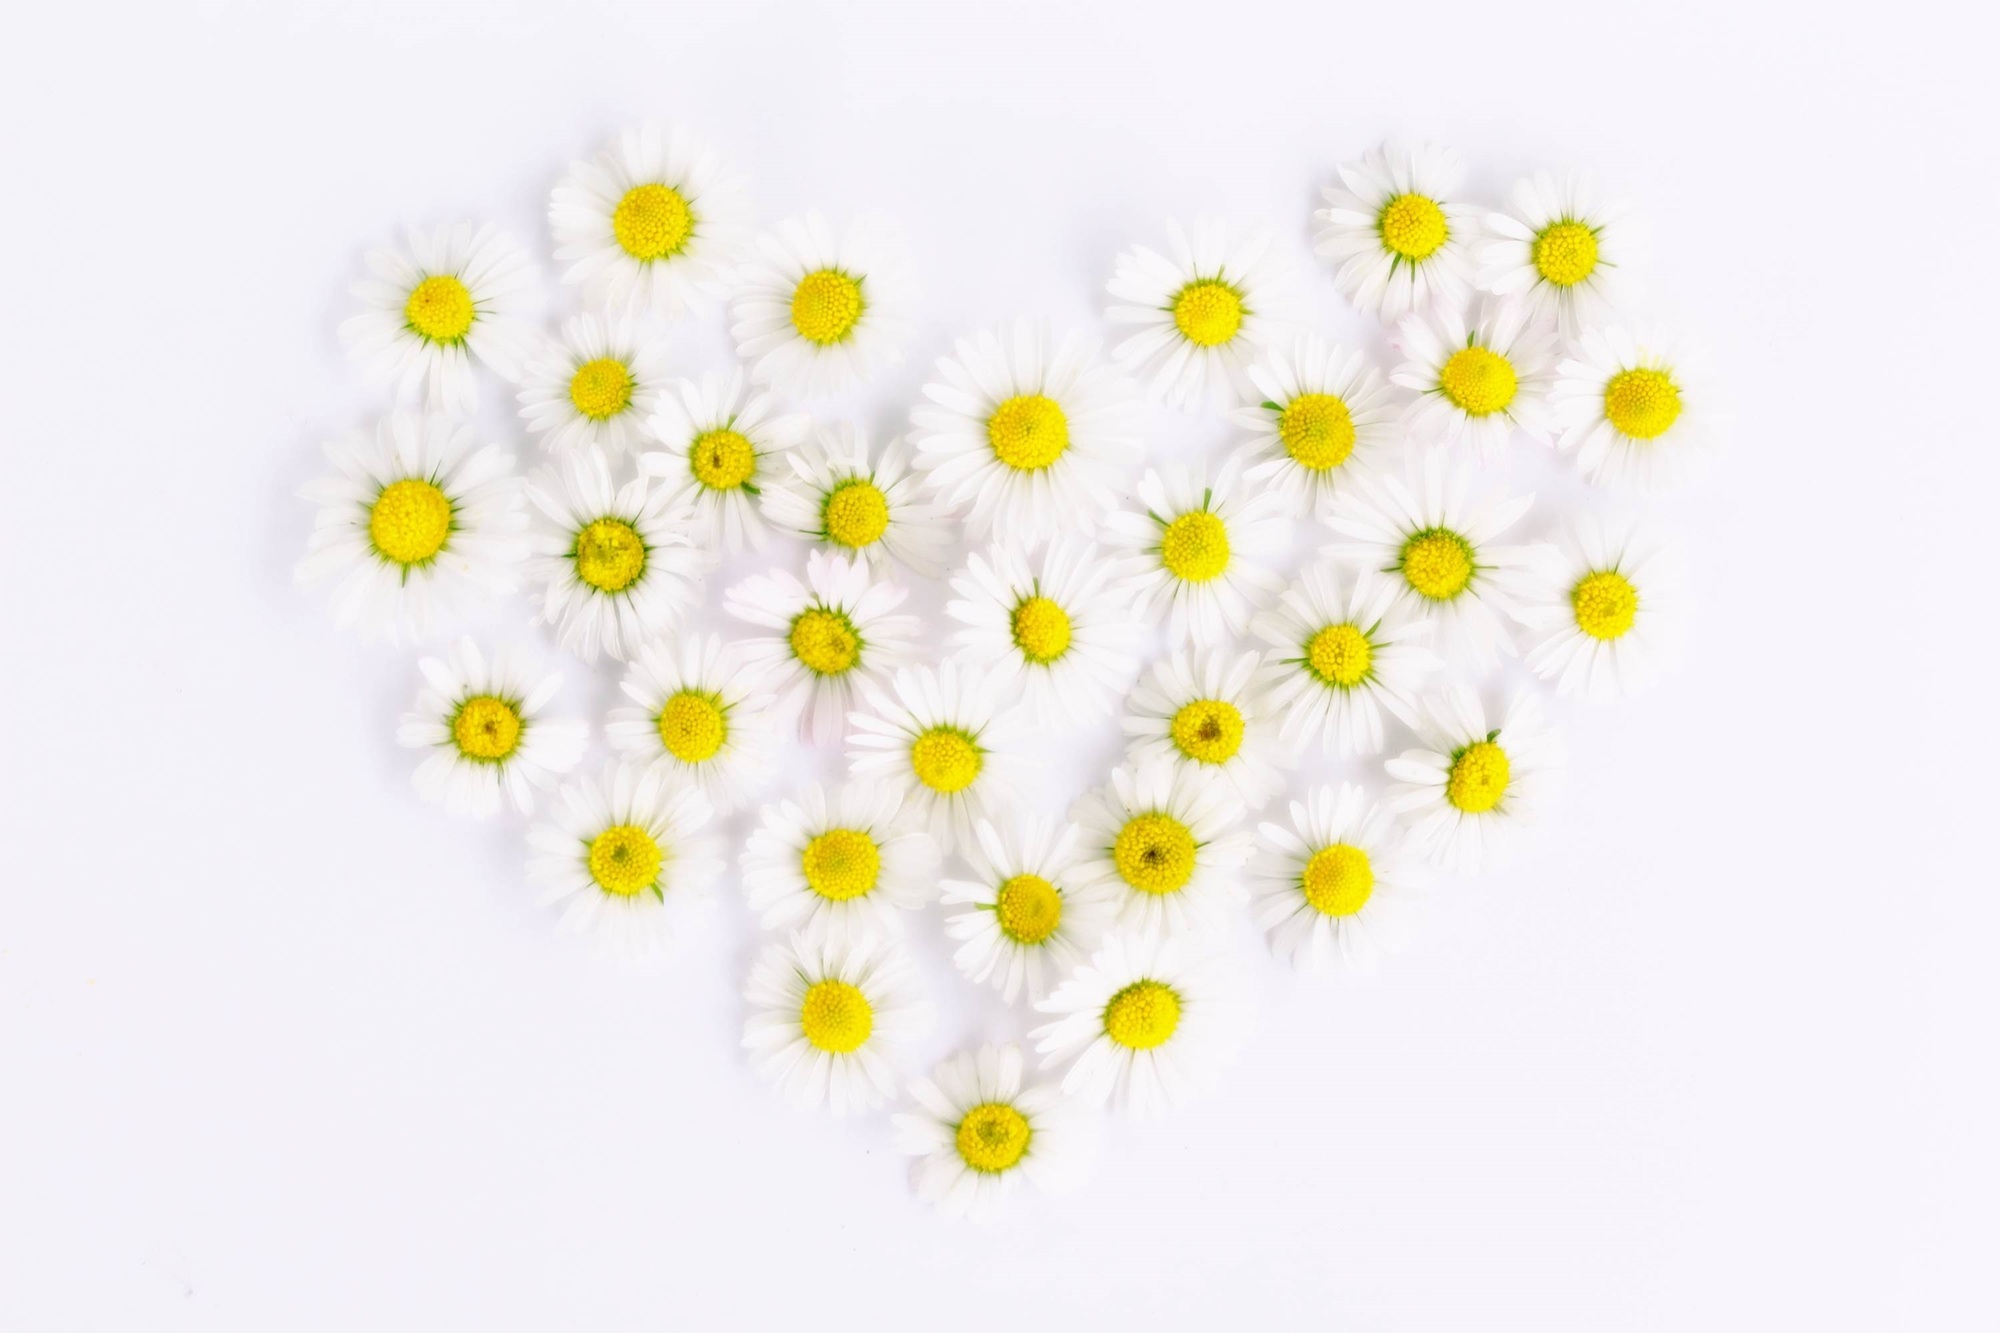
nature, plant, white, flower, petal, bloom, daisy, love, heart, decoration, spring, symbol, romance, romantic, yellow, close, wedding, flora, thank you, deco, flowers, heart shaped, heart shape, affection, background, relationship, decorative, trust, luck, connectedness, connected, emotion, feelings, tenderness, valentine's day, i love you, loyalty, flowering plant, mother's day, daisy family, daisy heart, flower heart, land plant, chrysanths